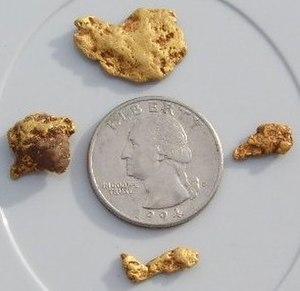
L'extraction de l'or est l'ensemble des activités et opérations, artisanales ou de haute technicité, ayant pour but de séparer l'or de ses minerais ou ceux-ci des sites qui les contiennent. Il peut être fait appel à divers procédés, souvent combinés : broyage, minéralurgie, procédés hydrométallurgique et pyrométallurgique.